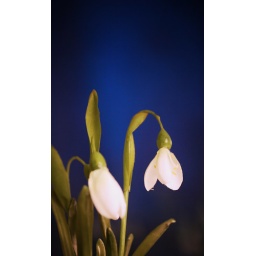
flowers in the window